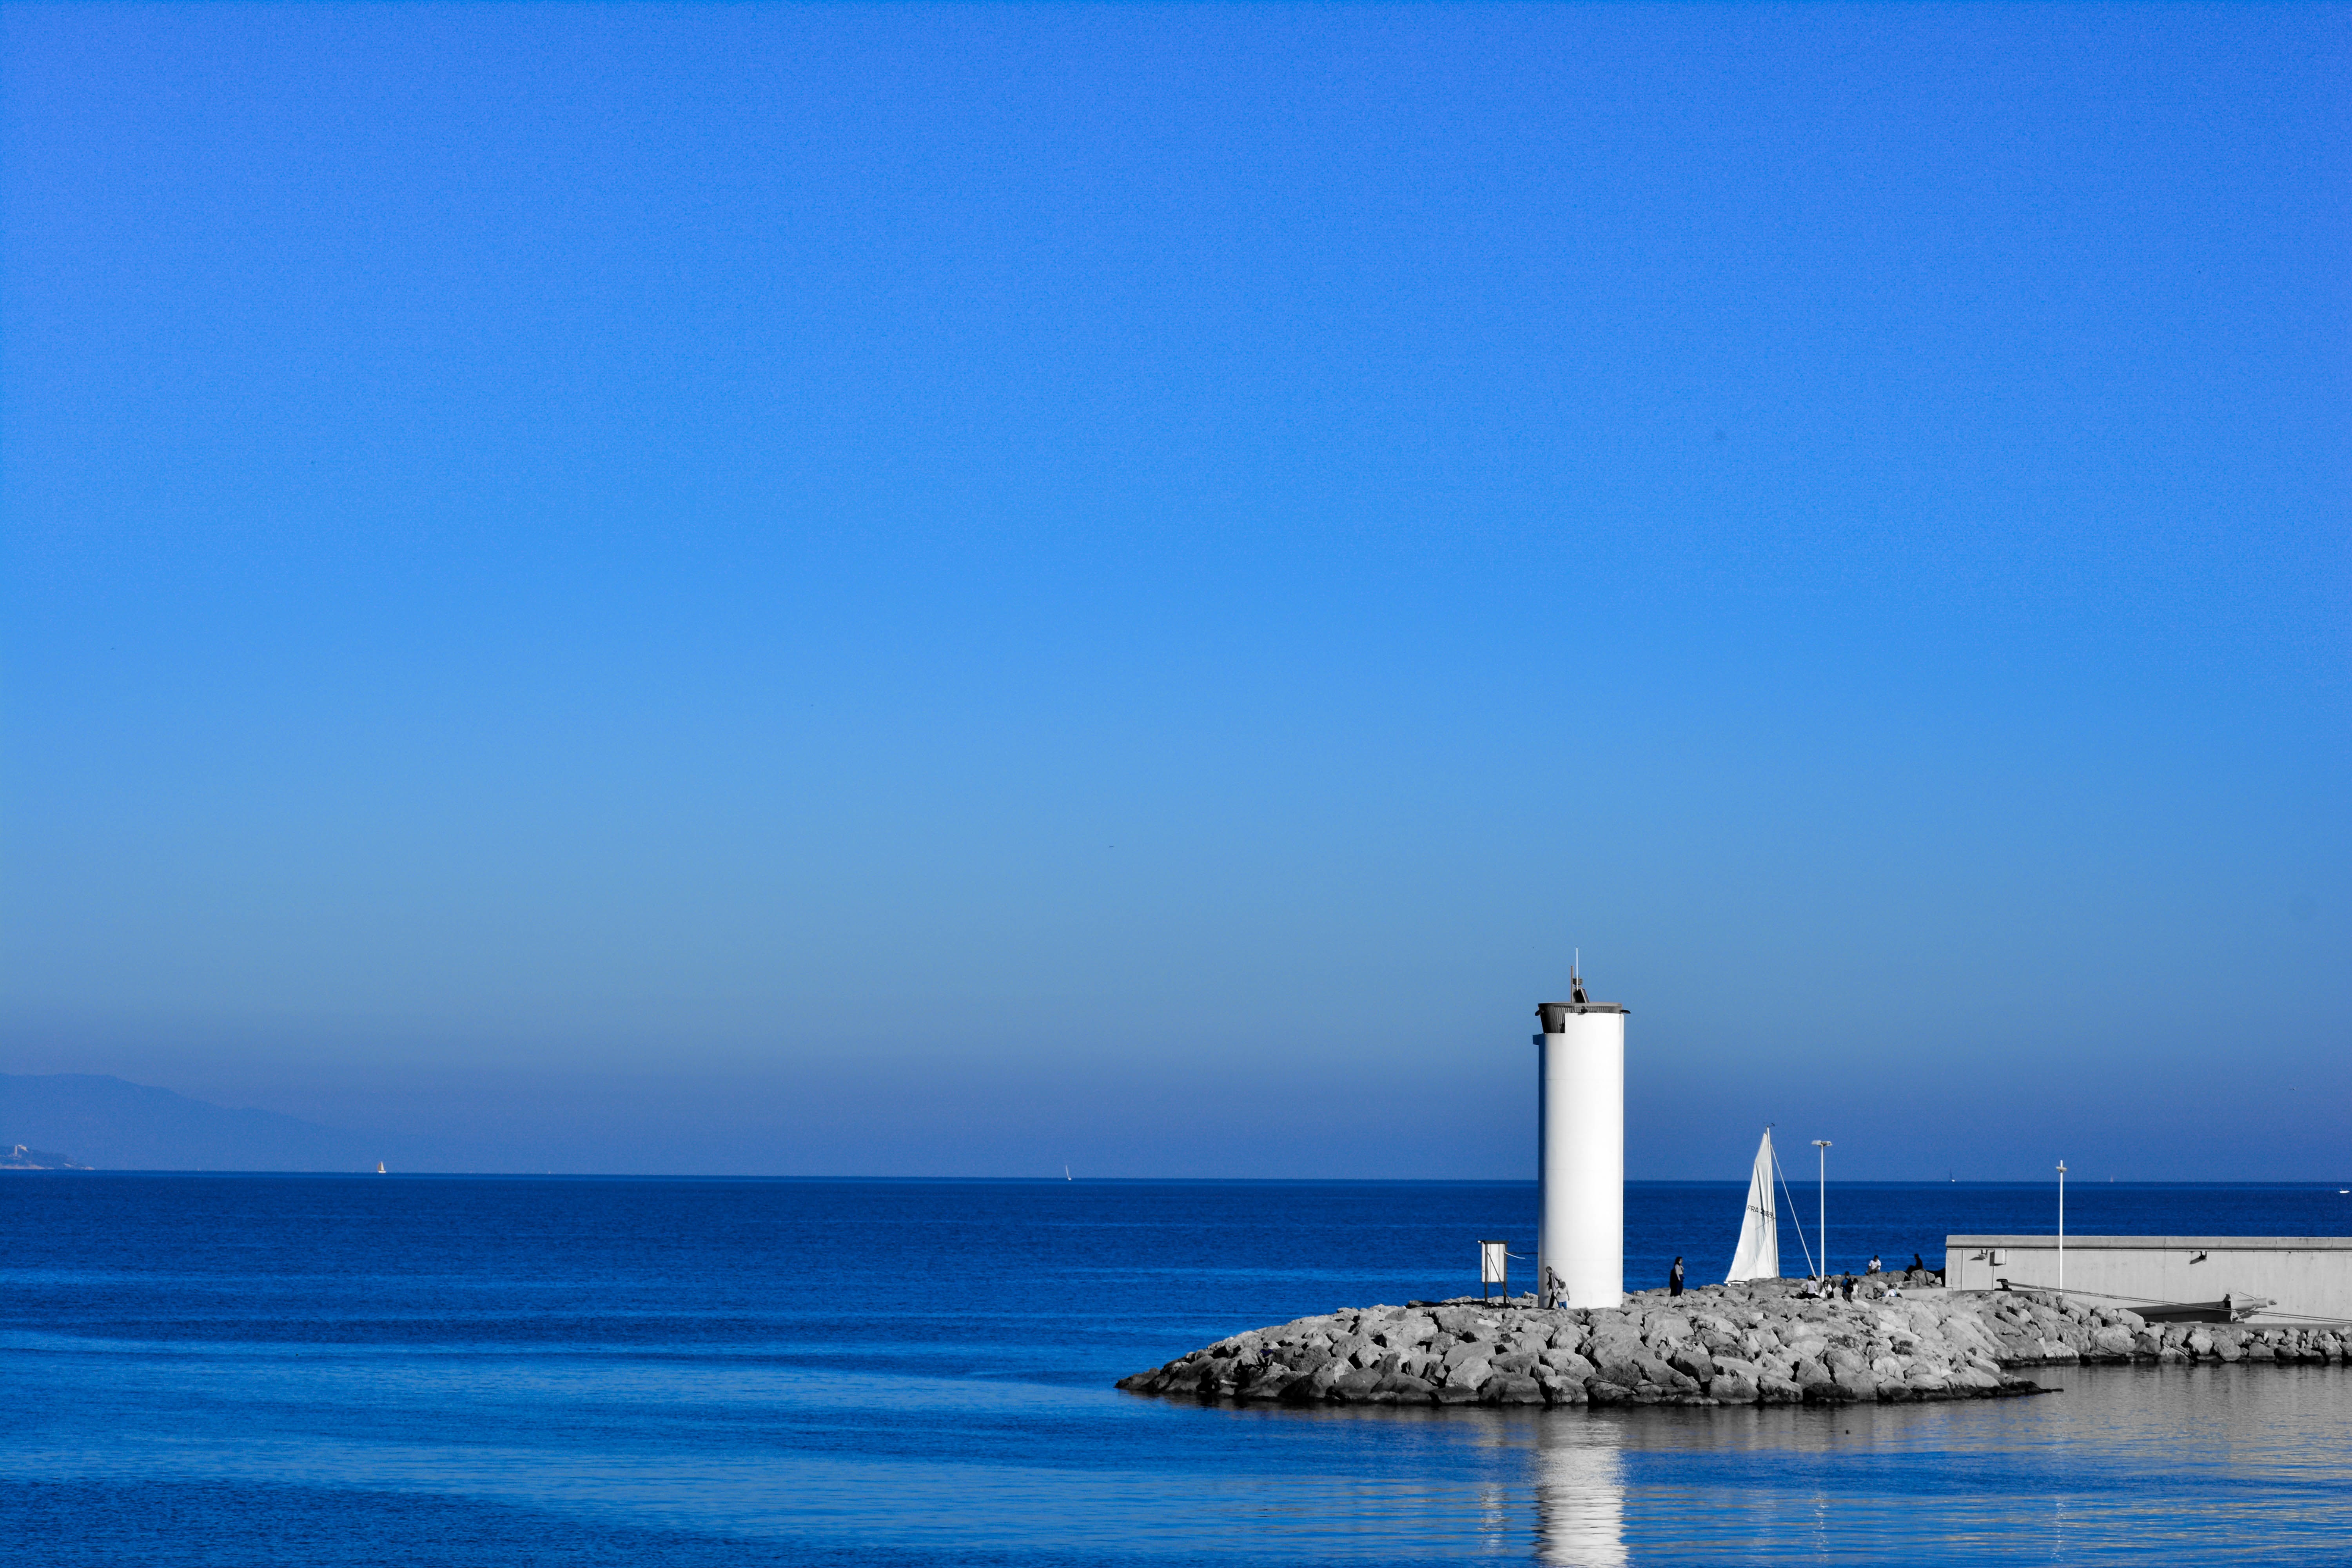
sea, coast, ocean, horizon, mooring, lighthouse, shore, coastal, summer, dusk, vehicle, tower, tranquil, bay, harbor, beacon, signal, harbour, blue, port, marine, navigation, warning, breakwater, cape, sentinel, placid